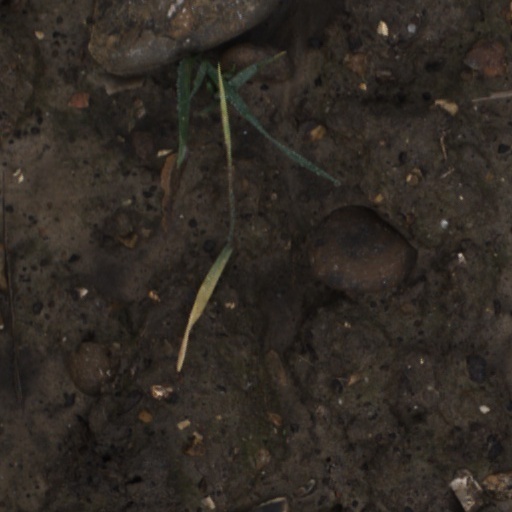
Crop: wheat